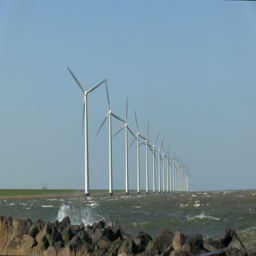
wind turbine in the water